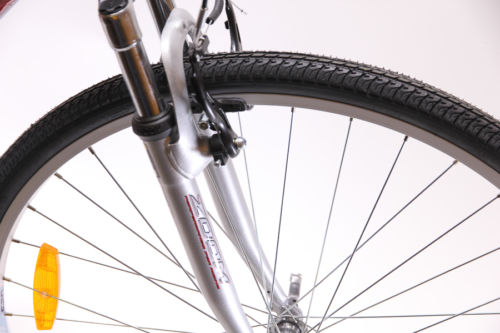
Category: bicycle